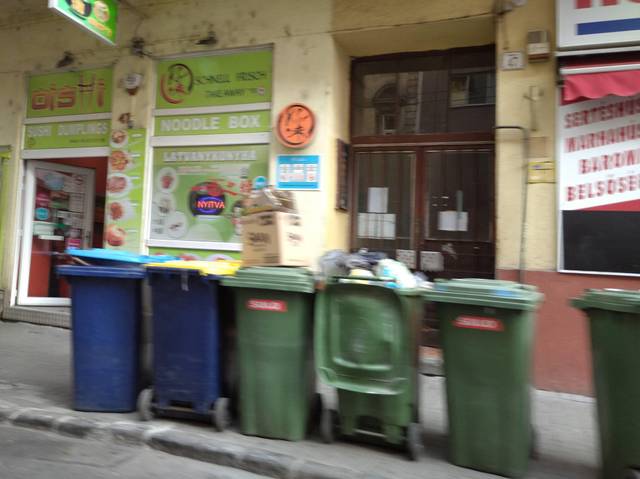
Region: Hungary
Coordinates: 47.498, 19.069